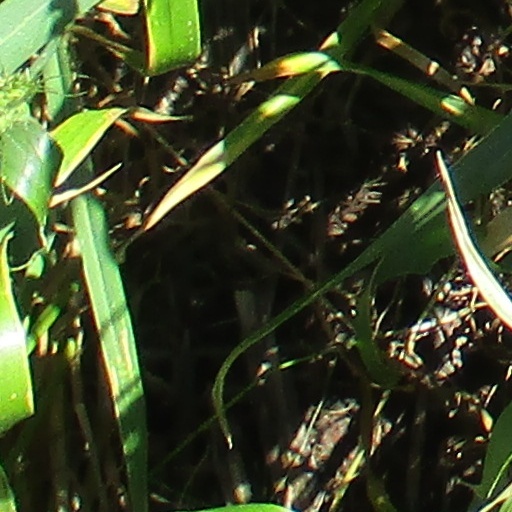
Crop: wheat